Jacob Little

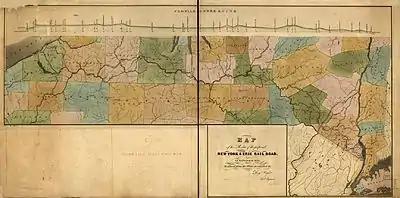
The Erie Railroad system circa 1834, a favorite speculative target of Little's

By this time Little was already one of the richest men in America, accruing millions of dollars in security holdings through short sales, a market volume that made him the "Napoleon of the Board." He was noted for being personally retired in manner, diffident except to business, in correspondence with most of the major economic voices of the nation, and a devout member of the Episcopal Church. As a trader, he was unscrupulous and serendipitous; in one instance he promised a group of Bostonian traders that he would not sell his holdings in the Norwich and Worcester Railroad below the price of 90 dollars a share, but promptly did so soon after when noticed its price slipping, earning him much condemnation and lasting outrage from other traders. But he was also known for his practiced judgement, the promptness of his dealings, and his great financial foresight; Little was able to predict Andrew Jackson's campaign against the Bank of the United States and the resultant Panic of 1837, and was able to protect his interests during the financial debacle by short selling his own holdings, a lucrative operation that earned him his most lasting title: "The Great Bear of Wall Street." Little himself often stated he was in the business of "bearing stock", in the tradition of the bear market.